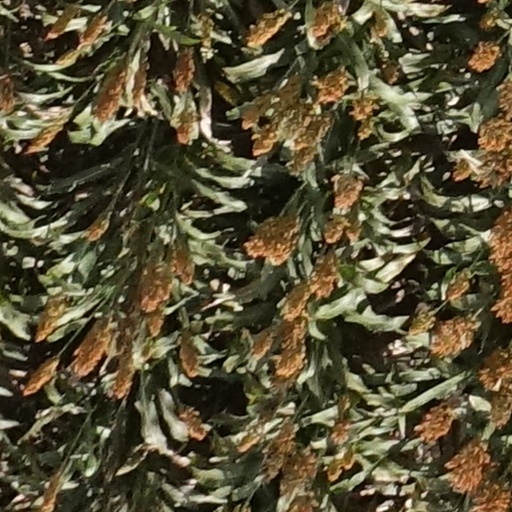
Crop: sorghum